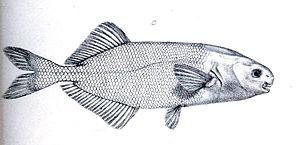
Stomatorhinus est un genre de poisson de la famille des Mormyridés. Ce genre se rencontre en Afrique.